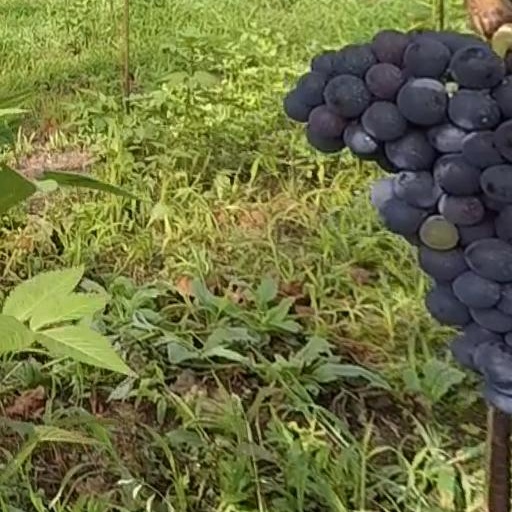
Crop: grape